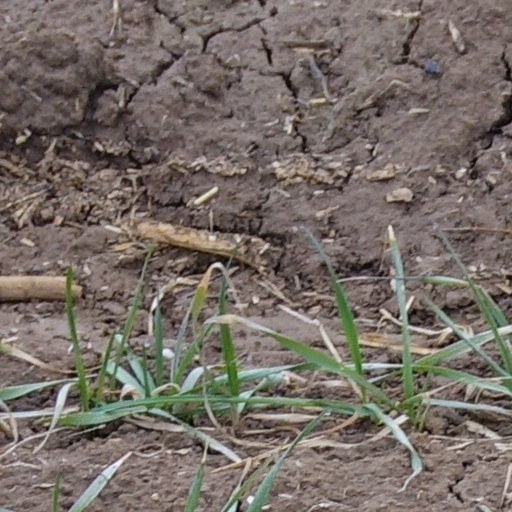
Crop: wheat